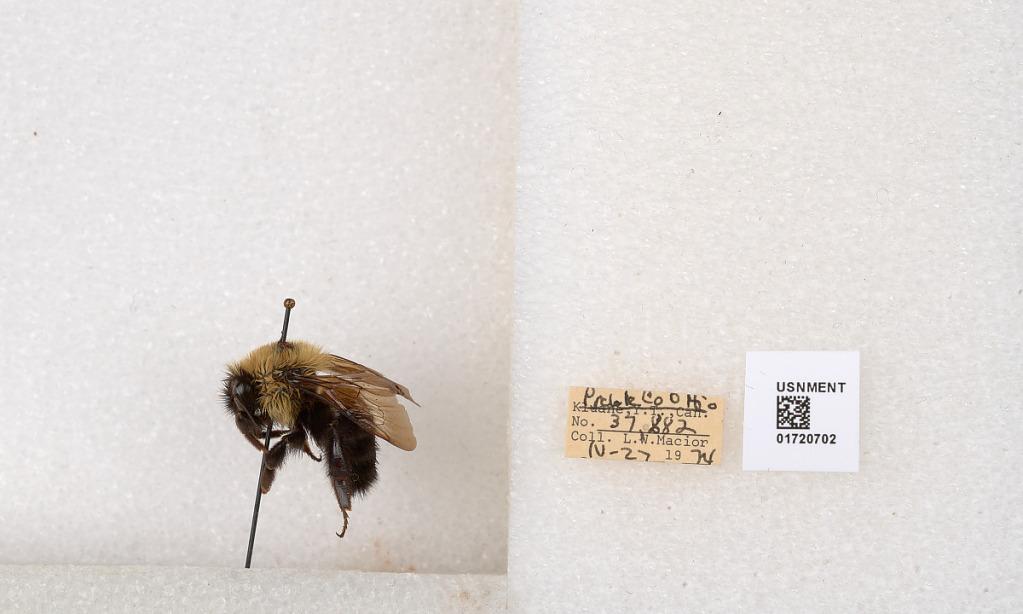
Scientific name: Bombus bimaculatus Cresson
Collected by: L. Macior
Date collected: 1974-4-27
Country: United States
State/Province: Ohio
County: Preble
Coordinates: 39.7416, -84.648